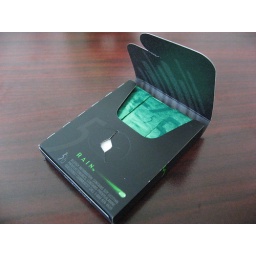
kerry got me this gum because it's green and it comes in a cool box